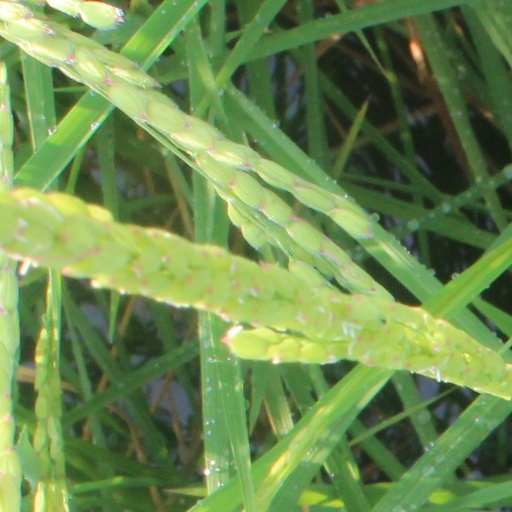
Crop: rice